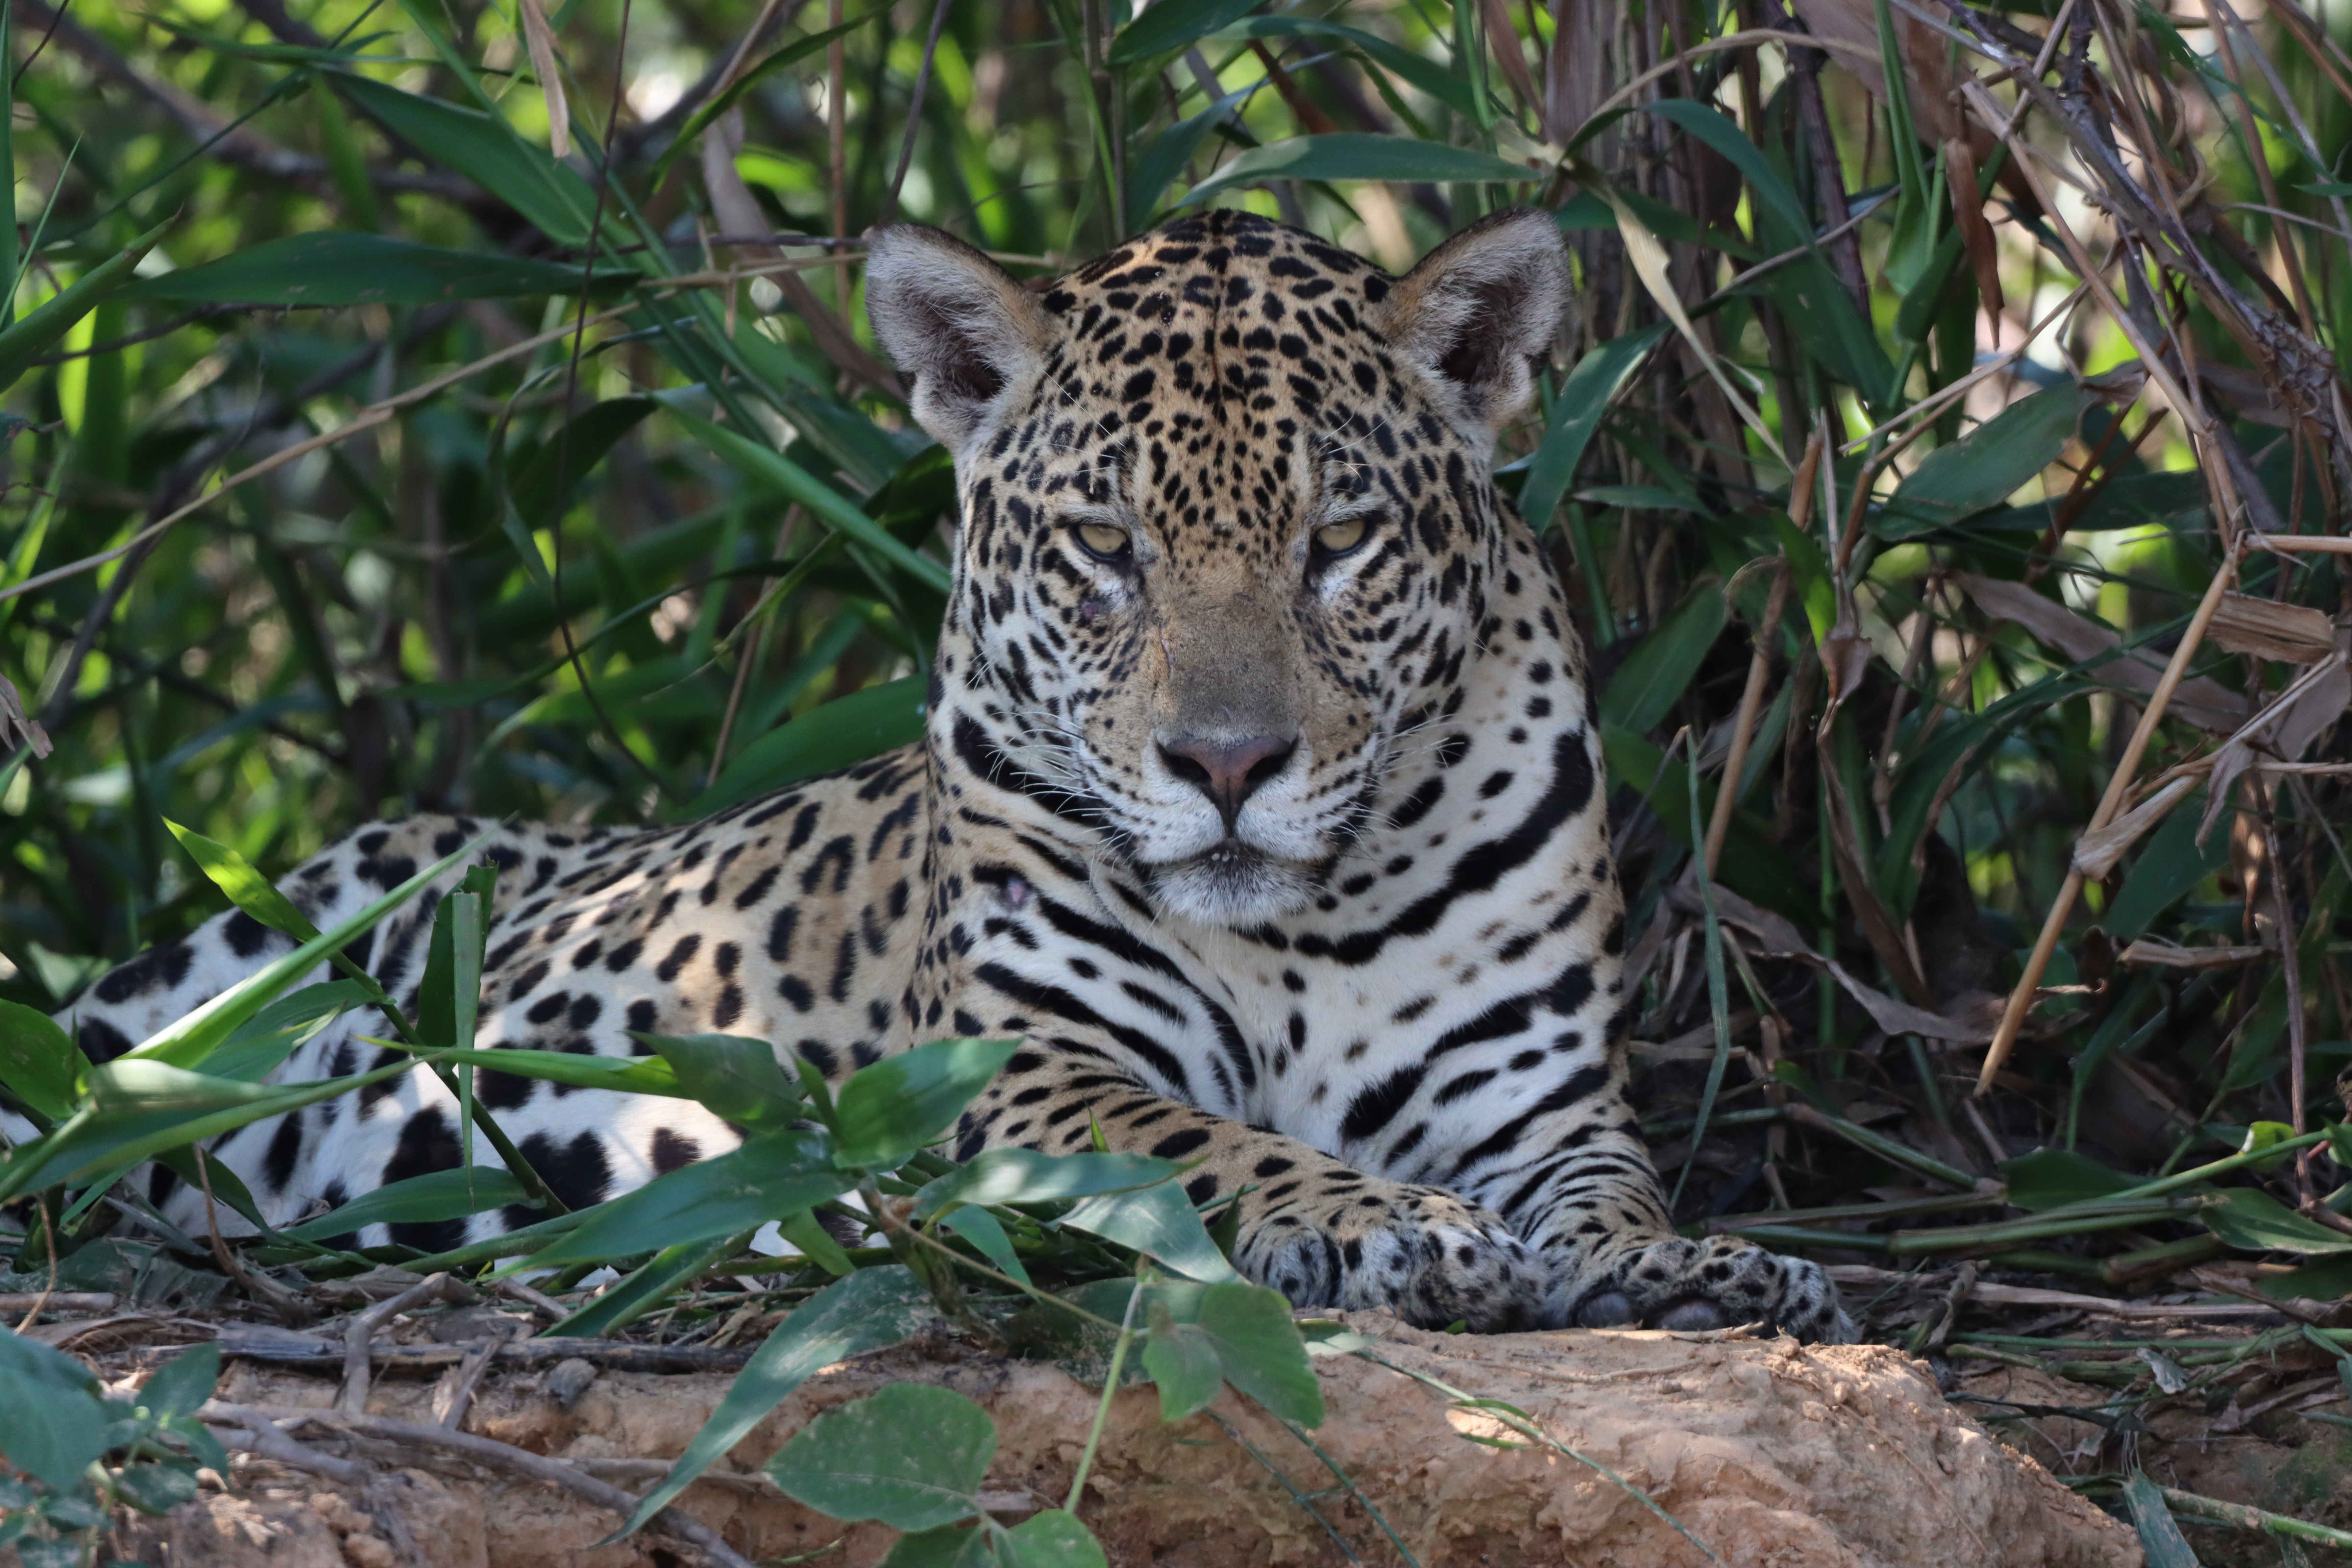
Jaguar: Kamaikua